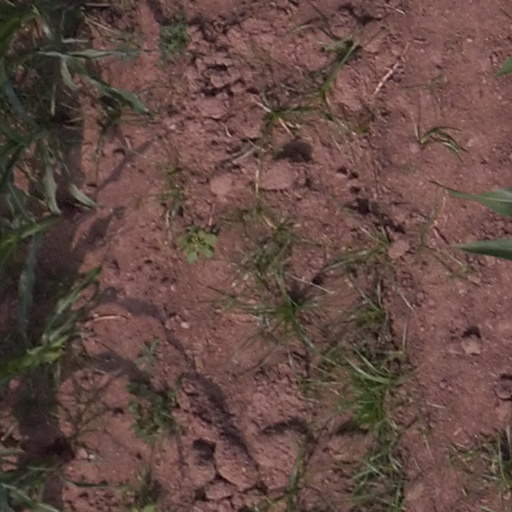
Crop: maize; corn